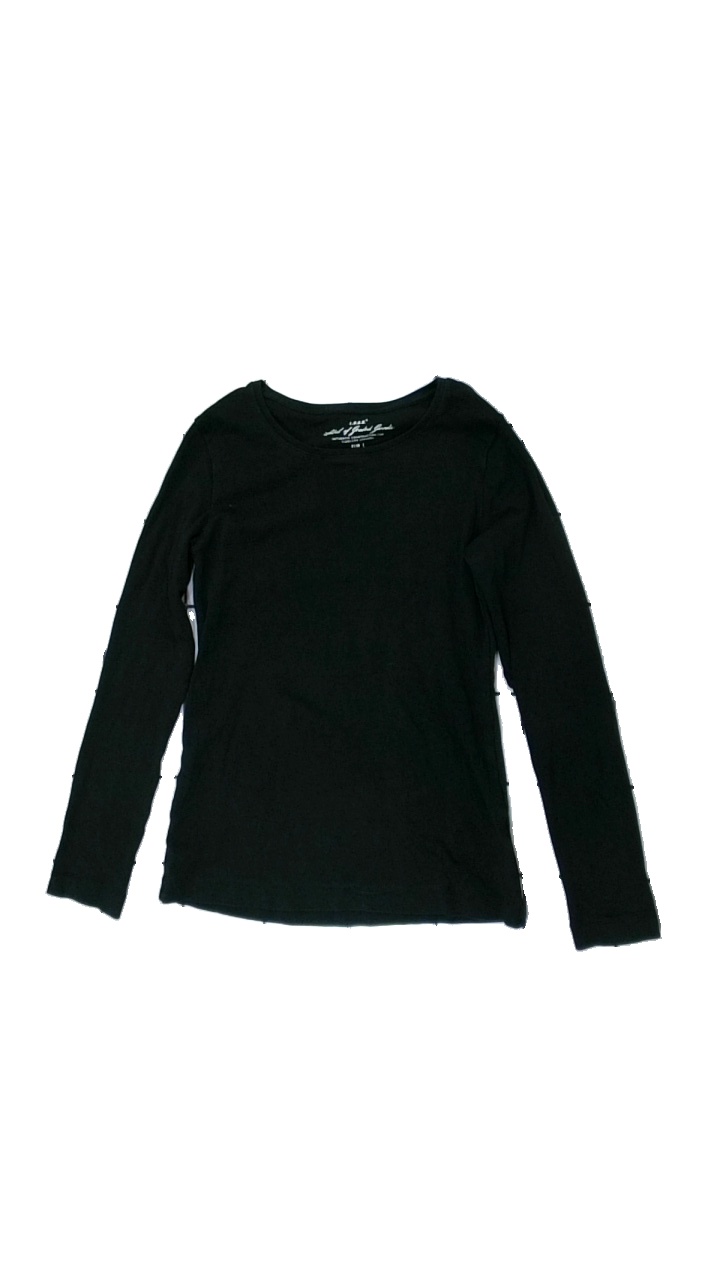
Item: Top (Ladies)
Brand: Logg (h&m)
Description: svart långärmad tröja
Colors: Black
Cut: Regular
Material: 100% cotton
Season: All
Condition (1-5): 5
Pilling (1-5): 5
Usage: Reuse
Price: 50-100